Fort Snelling

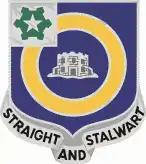
41st Infantry Regiment insignia with Fort Snelling's round tower emblazoned center

When the American Civil War broke out the Government commandeered the fort for the War Department as an induction station. At the time Steele was in arrears, having made only one payment. When Governor Ramsey offered President Lincoln 1000 troops to fight the South the volunteers he got were organized at Fort Snelling into a regiment, the 1st Minnesota. More than 24,000 recruits were trained there.